2021–22 Australian region cyclone season

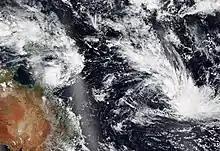
Cyclone Cody and Cyclone Tiffany active on 9 January

A tropical low developed to the north of the Western Region on 9 November, starting the season and the overall Southern Hemisphere season as well. After passing near the Cocos Islands with rainfall, it exiting the basin into the South-West Indian Ocean region on 14 November. Three days later, Tropical Low 02U formed near the Christmas Island and later became Tropical Cyclone "Paddy", the first named cyclone in this season. On 22 November, Tropical Low 03U formed and it exited the basin on 28 November. On 1 December, Tropical Cyclone Teratai was designated by TCWC Jakarta, but BoM downgraded to a tropical low later that day due to limited deep convection. Ex-Teratai was monitored for redevelopment for a few days, and on 7 December, the system was re-upgraded to tropical storm status. The system later dissipated on 11 December. On 9 December, BoM designated Tropical Low 07U and later became Tropical Cyclone Ruby, which peaked as a Category 2 tropical cyclone before entering the South Pacific basin. About two weeks later, Tropical Low 08U was monitored for development but made landfall before further strengthening could occur. The tropical low later entered the Coral Sea where Tropical Cyclone Seth peaked with winds of 70 mph. A couple days after Seth dissipated, Tropical Low 10U quickly organized and was named Tiffany. The tropical cyclone rapidly intensified to a Category 1-equivalent tropical cyclone before making landfall over Northern Queensland. Land interaction and wind shear significantly weakened the system. Tiffany later made a second landfall over Northern Territory without restrengthening much over the Gulf of Carpentaria. On 23 January, a tropical low was monitored for a couple days before entering the South-West Indian Ocean, which later became Cyclone Batsirai and caused devastation to Madagascar. On 29 January, BoM started to track Tropical Low 16U and exited the basin without affecting land. Meanwhile, Tropical Low 14U caused record flooding in the Kimberly Region.